Domenico Barduzzi

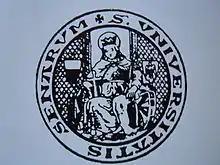
Historic seal of the University of Siena in the version approved by the Consulta Araldica (1896)

In addition to being a professor, he also distinguished himself as an administrator and defender of the University of Siena in the post-unification period, which was marked by a climate of great uncertainty for higher education and the University, speaking of parliamentary provisions such as: